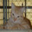
Label: cat